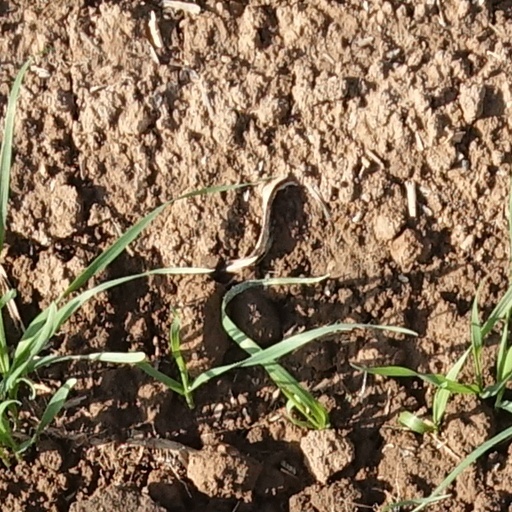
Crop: wheat